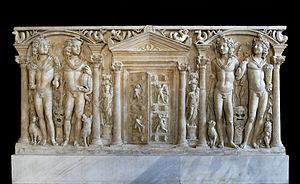
Panneau avant d'un sarcophage représentant les quatre saisons. Marbre, œuvre romaine de l'époque impériale, milieu du IIIe siècle ap. J.-C.
Chez les Romains, Cardea était la déesse protectrice des portes, plus particulièrement des gonds. Selon Ovide, elle pouvait ouvrir ce qui était fermé et fermer ce qui est ouvert.